Shafi Parambil

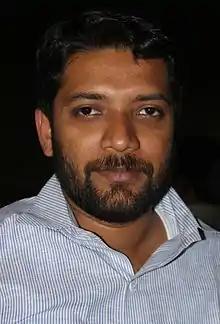

Shafi Parambil (born 12 February 1983) is an Indian politician belonging to the Indian National Congress and a member of the 18th Lok Sabha representing the constituency of Vatakara. He had previously served as a Member of the Kerala Legislative Assembly representing Palakkad constituency from 2011 to 2024.